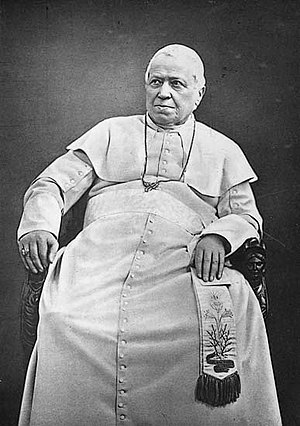
Pave Pius 9.
Pave Pius 9. var pave fra år 1846, hvor han blev valgt, frem til sin død i 1878. Hans regeringstid på næsten 32 år som pave var den længste nogensinde.